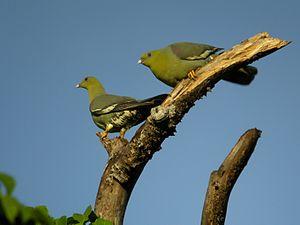
Cette liste a été établie à partir d'ouvrages et d'articles des années 1990 sur l'avifaune malgache. L'avifaune de Madagascar comprend 294 espèces dont 107 endémiques, 30 espèces menacés selon la classification de L'UICN.
Le Colombar maïtsou est une espèce d'oiseau de la famille des Columbidae